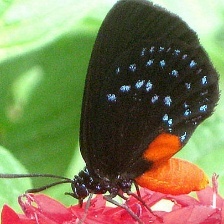
Species: ATALA
Butterfly family (ImageNet category): lycaenid_butterfly